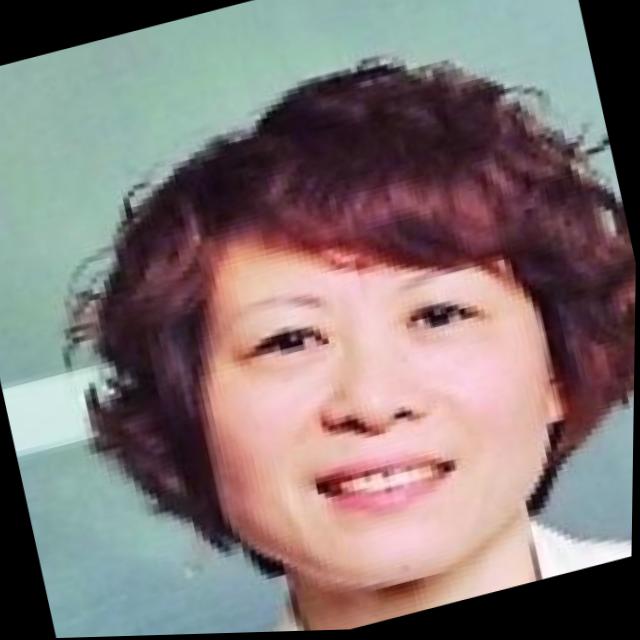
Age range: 21-44